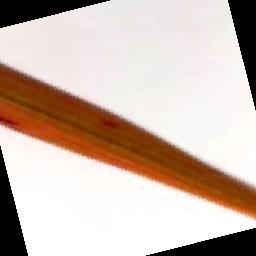
Label: Rice___Brown_Spot